Ek Saal

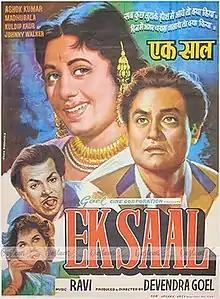
Theatrical release poster

Ek Saal is a 1957 Indian romantic drama film directed by Devendra Goel and starring Ashok Kumar and Madhubala in lead roles. The film is about a father of a dying girl who hires a conman to make his dying daughter's last year a happier one.